Soul Singing

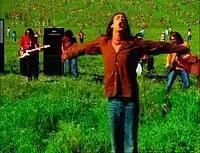
The "Soul Singing" music video, directed by Liz Friedlander, features highly saturated shots of the band performing in a vast, grassy field with widely scattered extras. Audley Freed and Andy Hess appear despite not playing on the track.

"Soul Singing" was co-written, like all original Black Crowes songs, by Chris and Rich Robinson. The song began with a riff that Rich had written a "long time" before the recording of "Lions". Chris then added the vocal melodies and corresponding lyrics, which pertained to his then-wife, Kate Hudson. While Chris believed this early form of "Soul Singing", with one instrumental section throughout, sufficed, Rich argued a second section was needed. "So we talked about that one for a while", recalled Rich, who ultimately won the argument.